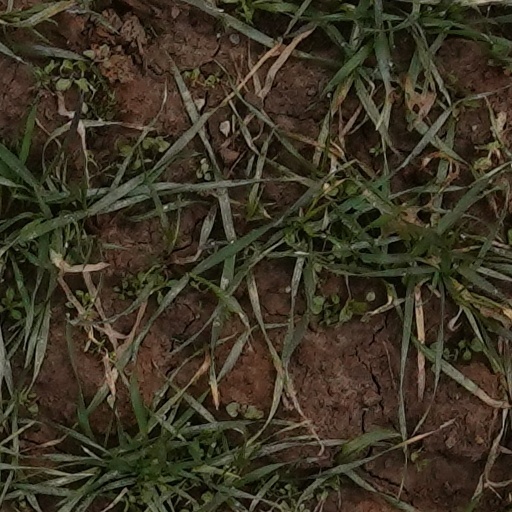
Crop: wheat